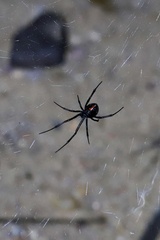
Species: Lactrodectus_hesperus